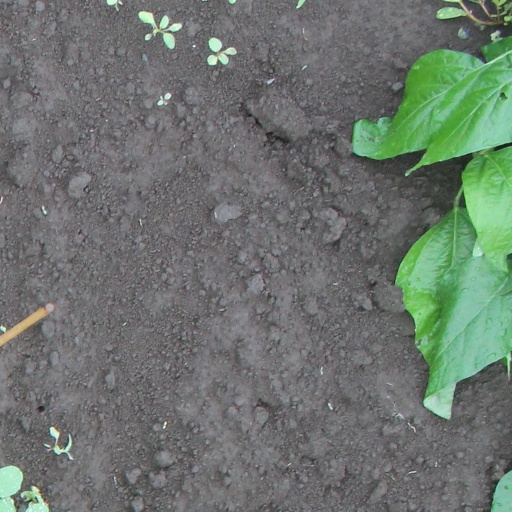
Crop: soybean